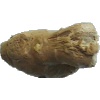
Label: ginger_root